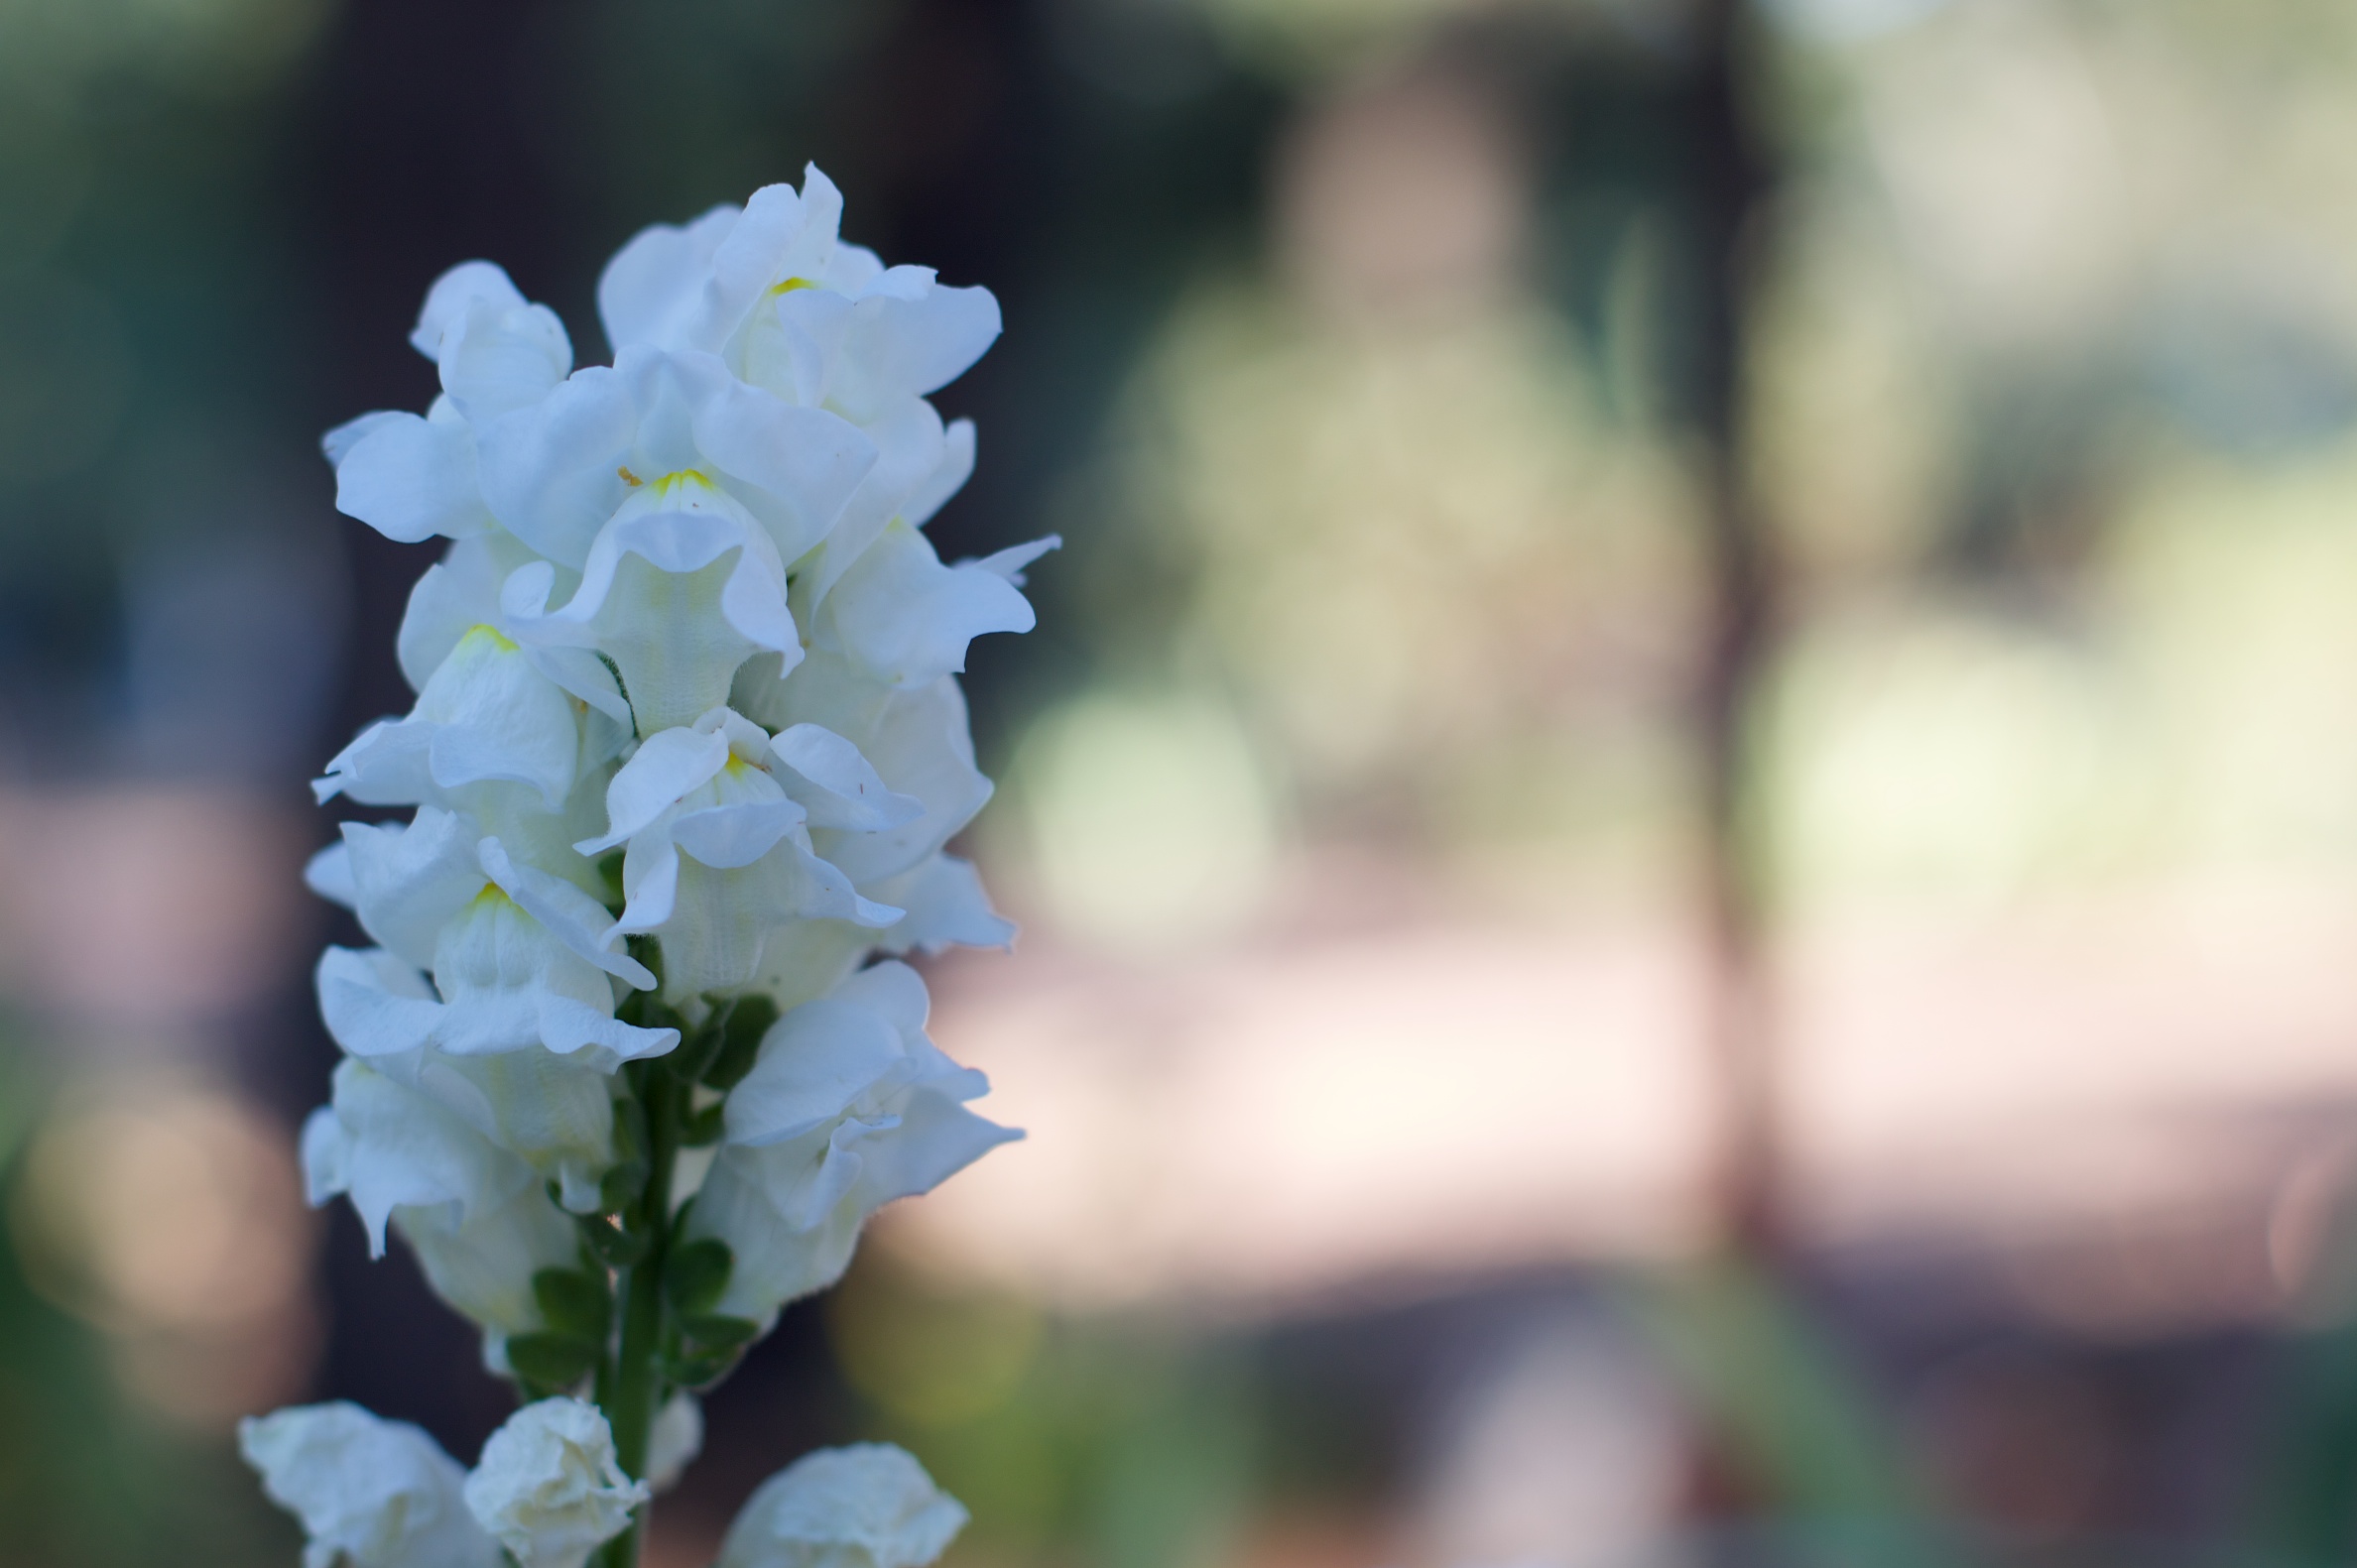
nature, branch, blossom, plant, photography, leaf, flower, petal, spring, green, botany, flora, wildflower, close up, macro photography, flowering plant, land plant